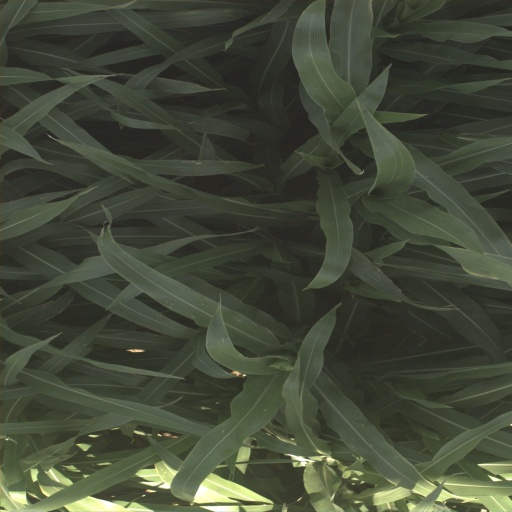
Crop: sorghum